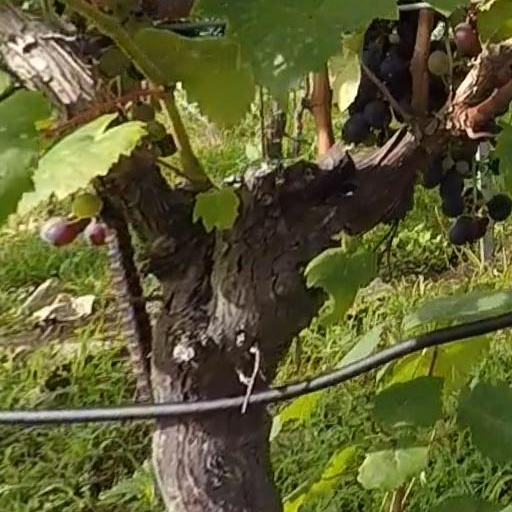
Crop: grape